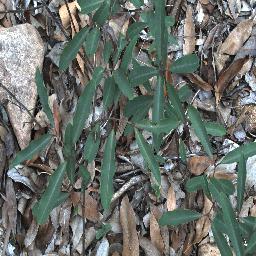
Label: rubber_vine